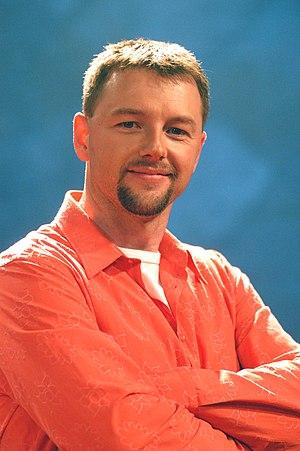
Paul Hébert, né le 26 juillet 1971, est un musicien canadien. C'est l'une des rares références francophones dans le style bluegrass. En 2007, le journal L'Acadie nouvelle l'a surnommé « le roi du bluegrass ».